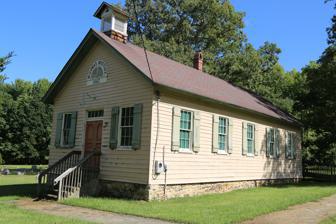
Building: McComas Institute
Country: United States of America
Year built: 1867
United States historic place McComas Institute U.S. National Register of Historic Places McComas Institute 2014 Show map of Maryland Show map of the United States Nearest city Joppa, Maryland Coordinates 39°28′2″N 76°21′30″W / 39.46722°N 76.35833°W / 39.46722; -76.35833 Area 1 acre (0.40 ha) Built 1867 ( 1867 ) NRHP reference No. 80001819 Added to NRHP September 8, 1980 McComas Institute is a historic school located at Joppa , Harford County , Maryland , United States. The school was built in 1867, and is a one-story frame structure with a gable roof, five bays long and three bays wide, and resting on a stone foundation.  It is one of three schools erected in the area by the Freedmen's Bureau after the Civil War . The McComas Institute was listed on the National Register of Historic Places in 1980. References